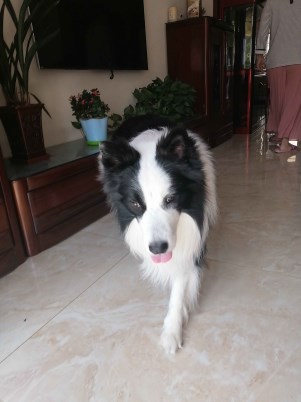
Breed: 2594-n000109-Border_collie